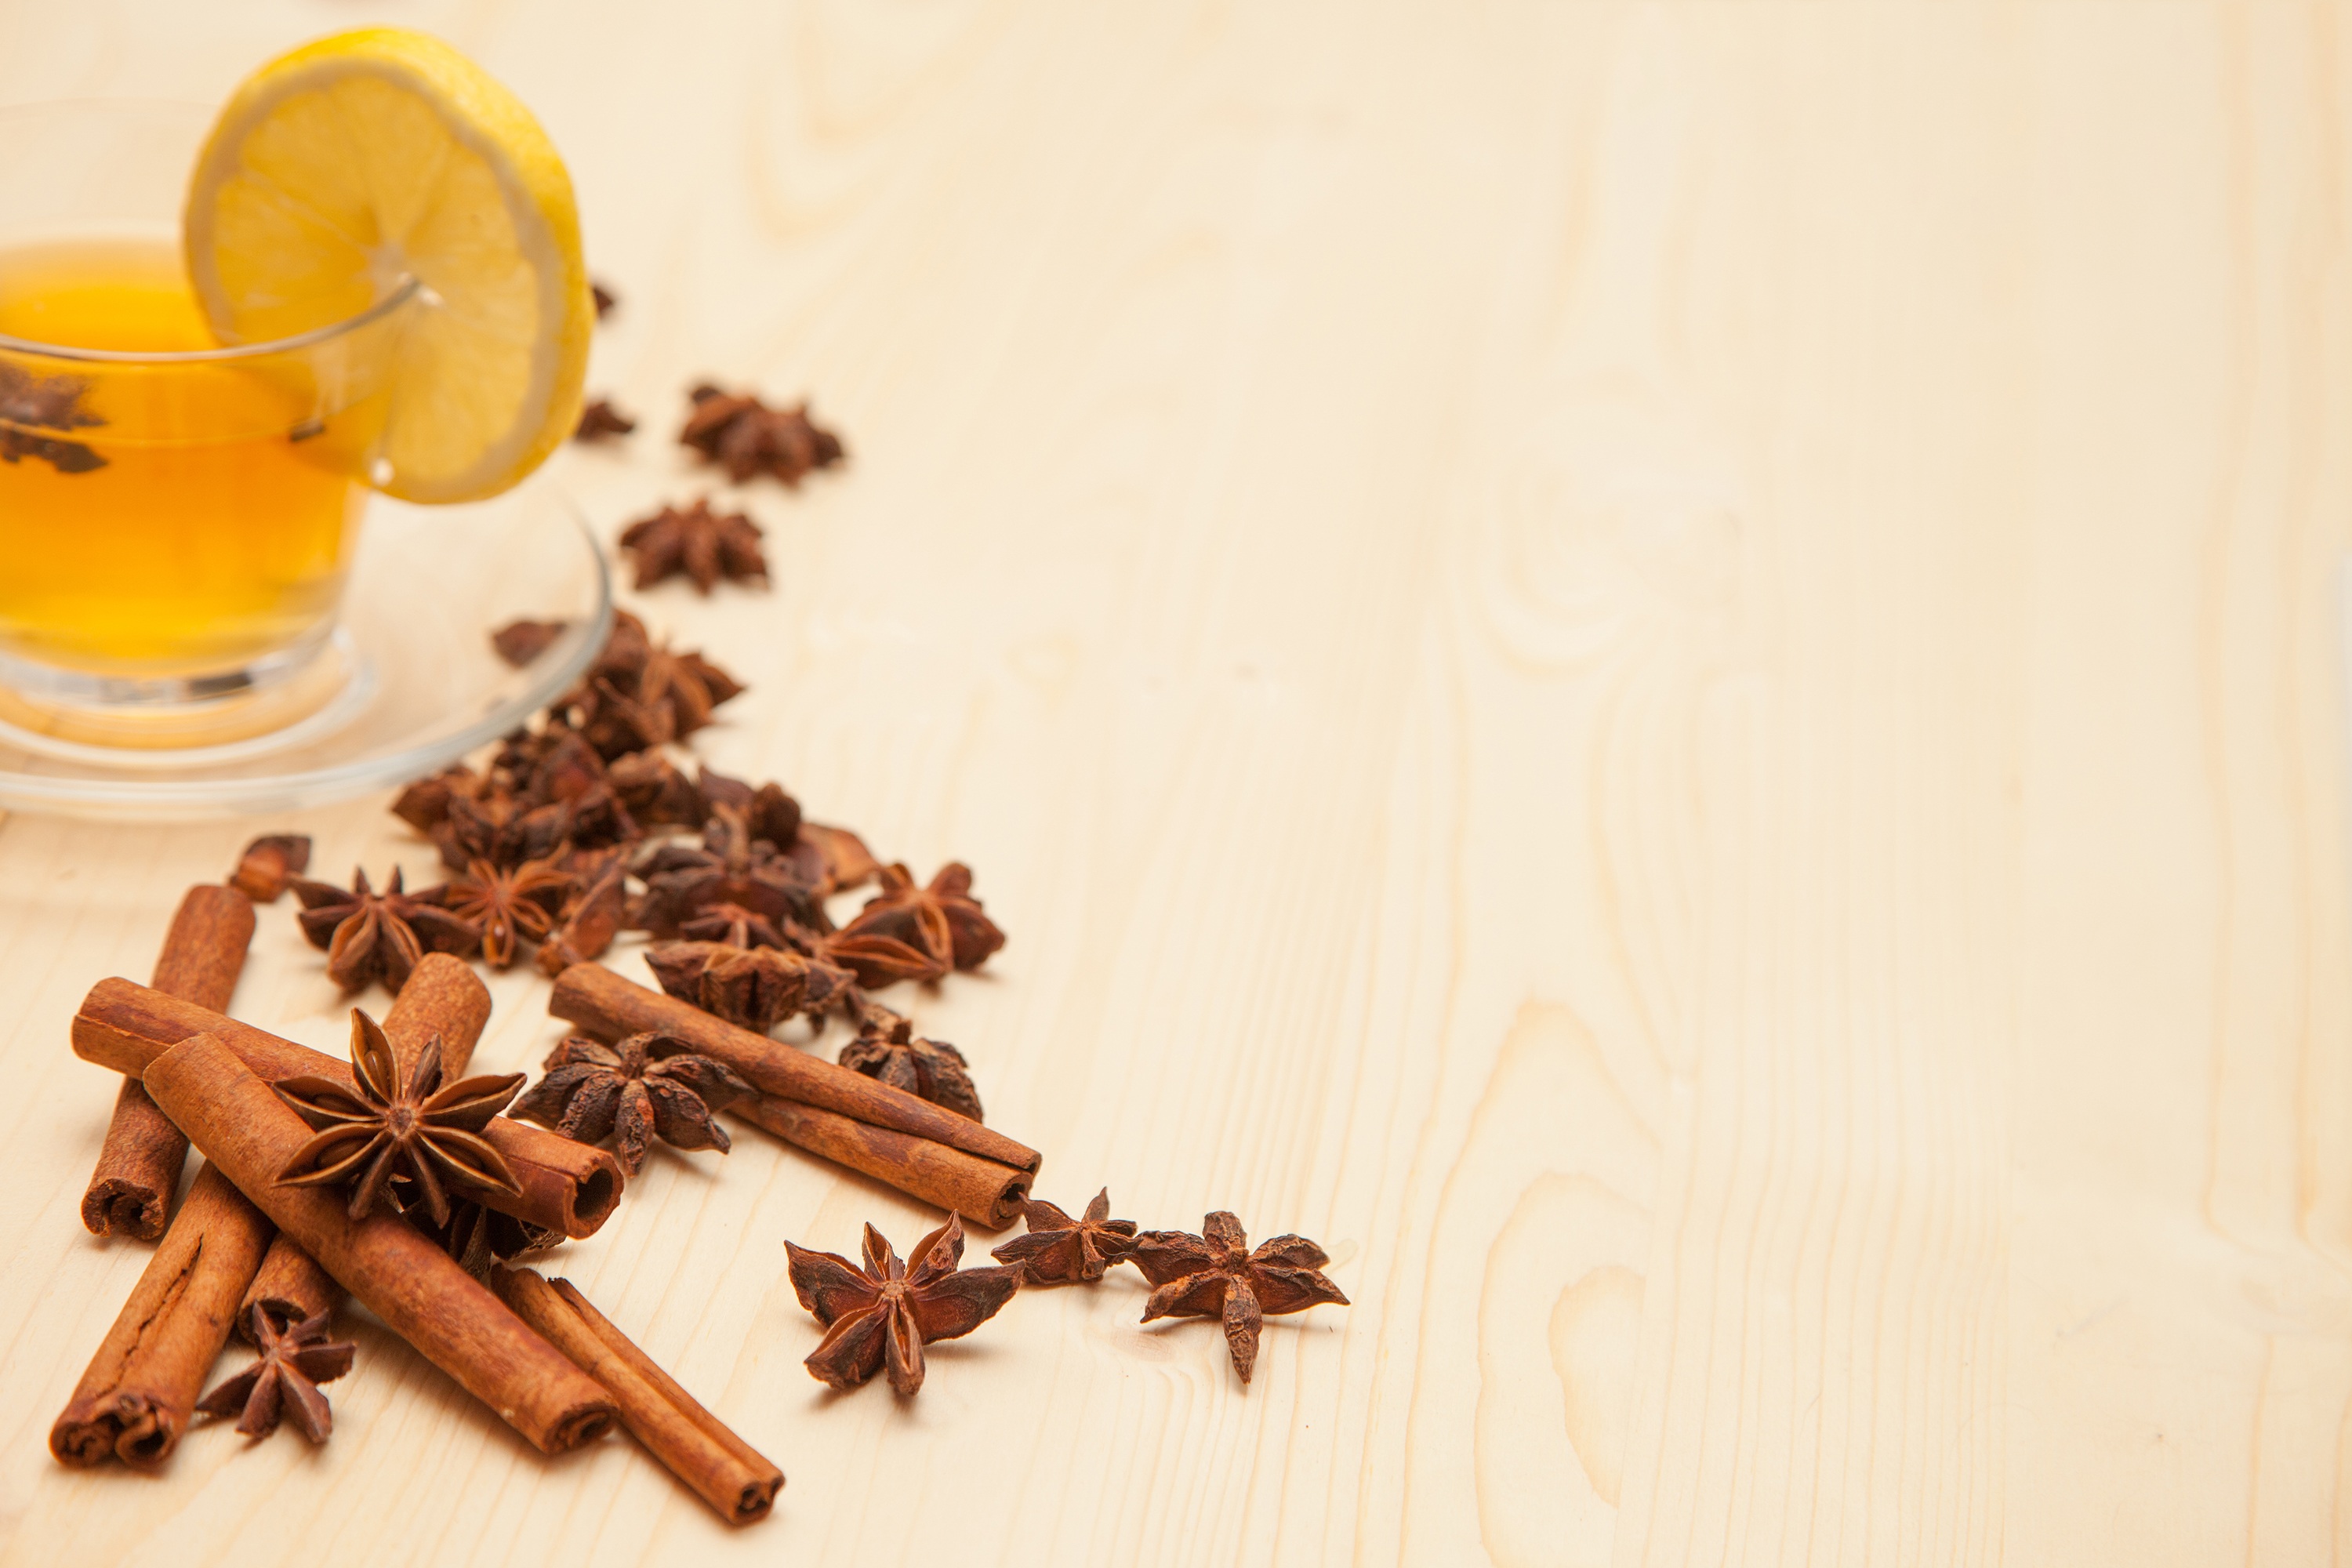
aroma, food, herb, produce, drink, lemon, cinnamon, spices, sprockets, seasonings, flavor, anise, star anise, pastry shop, odor, cinnamon sticks